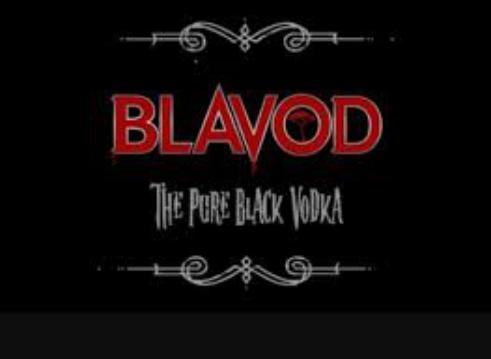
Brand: Blavod
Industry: Food